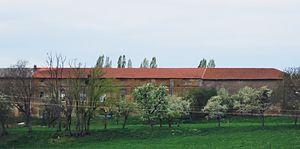
Avril st pierremont 2
L'ancienne abbaye de chanoines réguliers de Saint-Augustin dite Abbaye de Saint-Pierremont, est située à Avril en Meurthe-et-Moselle au lieu-dit : Saint-Pierremont.
Avril est une commune française située dans le département de Meurthe-et-Moselle en région Grand Est.